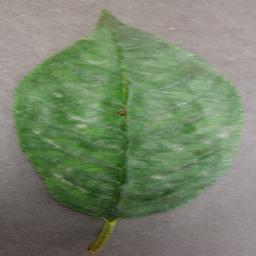
Label: Cherry___Powdery_mildew